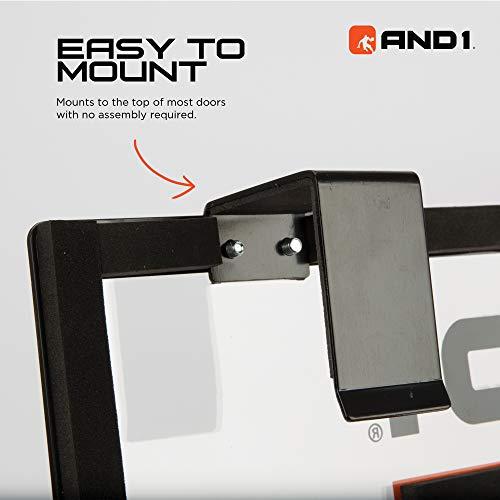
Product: AND1 Over The Door Mini Hoop: Easy to Install Portable Basketball Hoop with Steel Rim, Includes Mini Basketball, Indoor Game Set for Children and Adults
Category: Toys & Games | Sports & Outdoor Play | Toy Sports | Toy Basketball
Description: Lightweight Mini basketball: includes a deflated 5” mini basketball made for indoor Use.
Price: $24.99